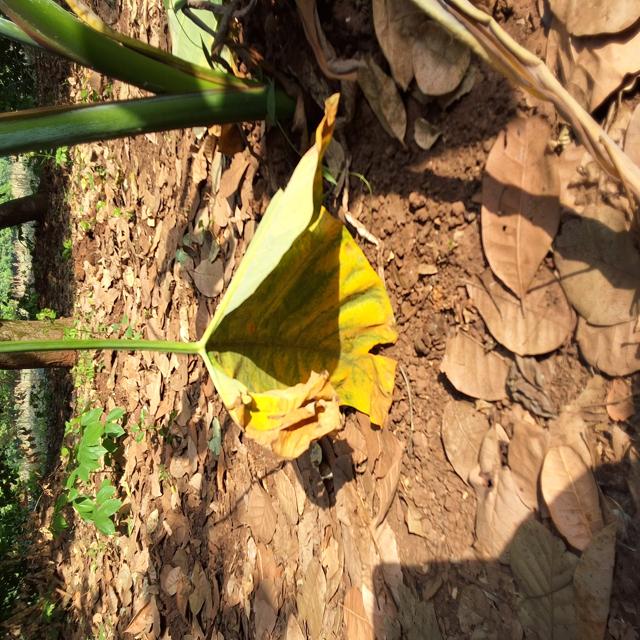
Label: Late_Blight